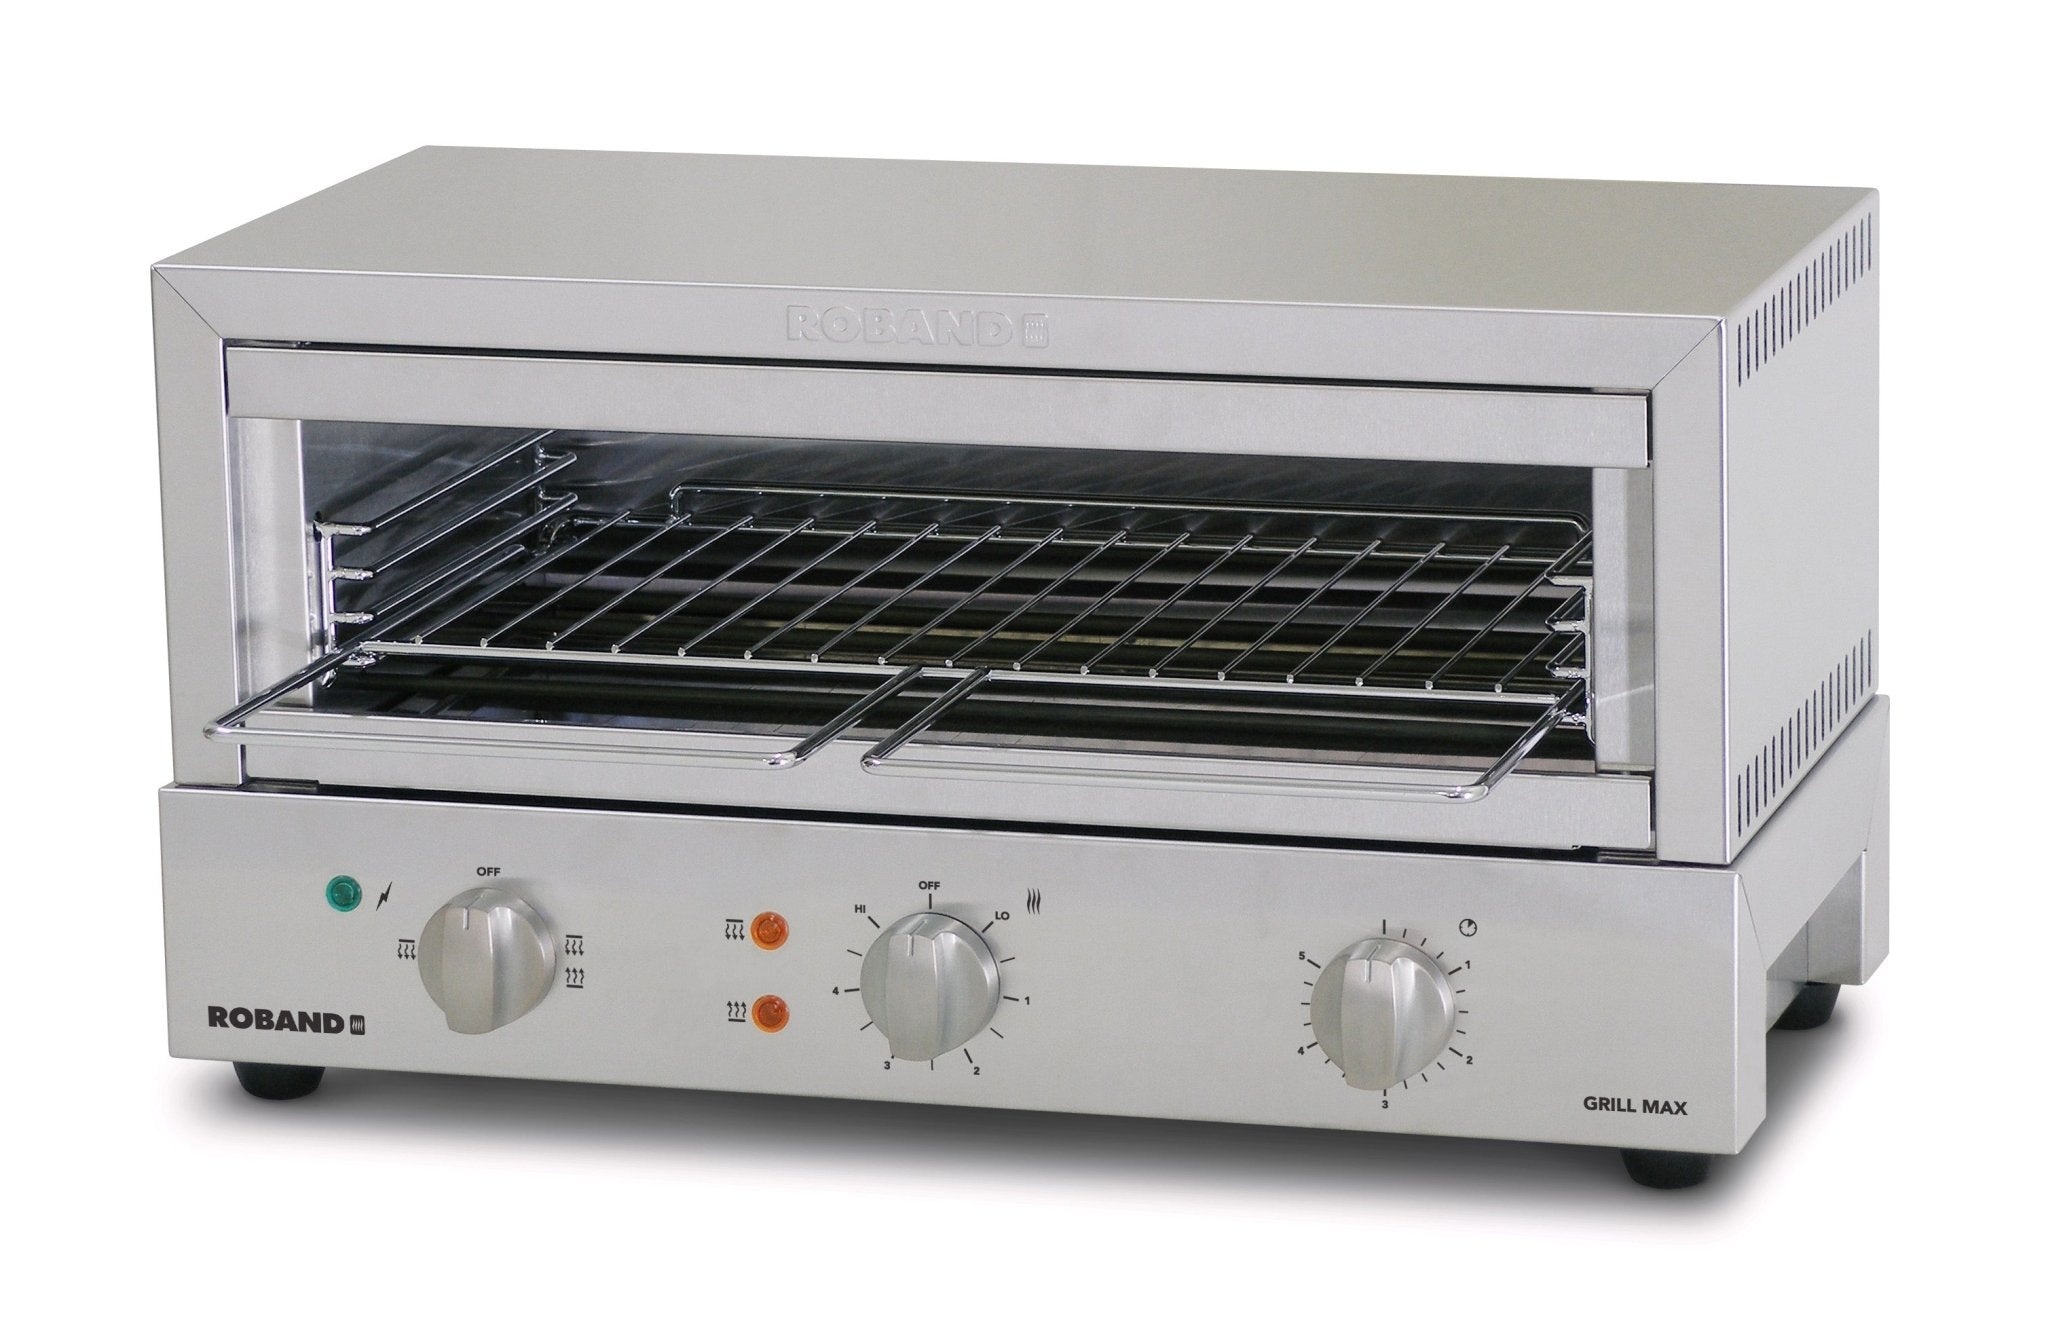
Roband Grill Max Toaster 8 slice GMX810
Dura-life stainless steel elements, good heat retention meaning heat remains after elements turned off to keep food warm, brushed stainless steel body, energy regulator, 5 minute timer with bell, easy-clean removable crumb tray and reflector, top and bottom or top only heat selection and multiple rack positions. Max toasting height 79mm. 10 Amp. 8 slice
Brand: Roband
Category: Home & Garden > Kitchen & Dining > Kitchen Appliances > Toasters & Grills > Countertop & Toaster Ovens